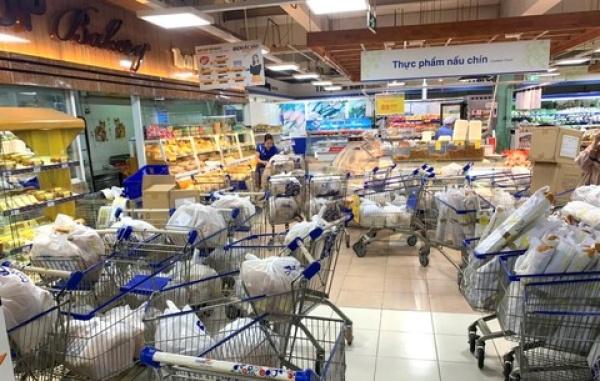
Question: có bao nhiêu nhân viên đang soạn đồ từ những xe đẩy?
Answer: có một nhân viên đang soạn đồ từ những xe đẩy